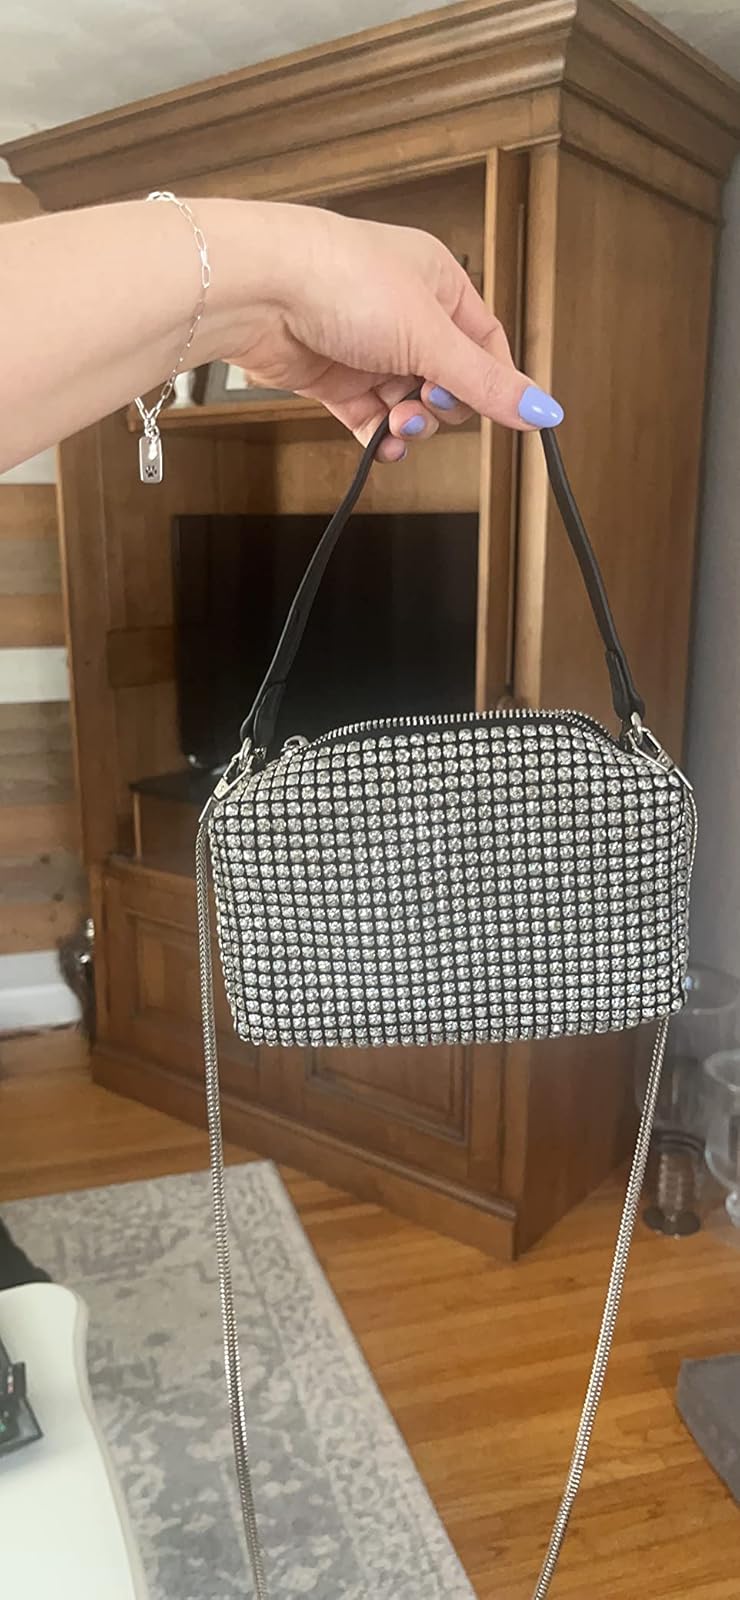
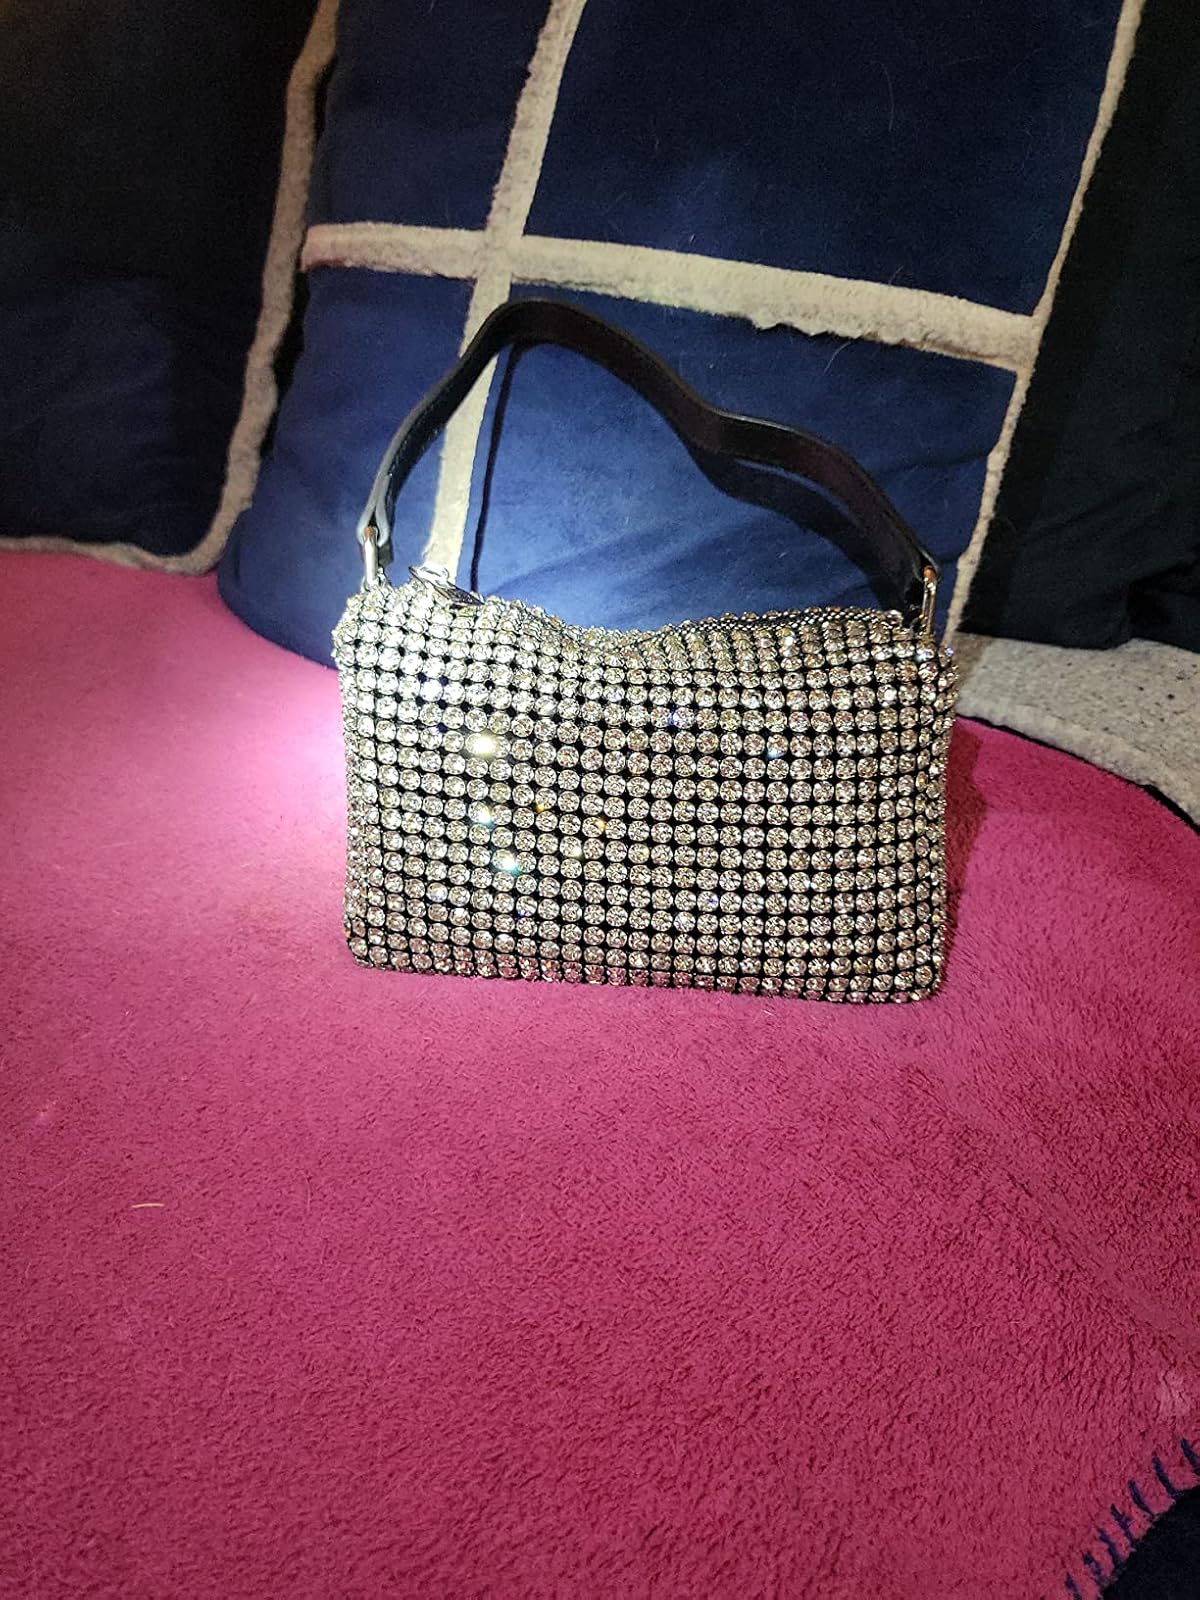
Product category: accessories_handbag
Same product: yes